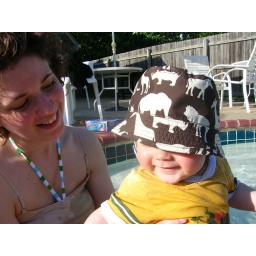
There's a boy underneath that animal print!